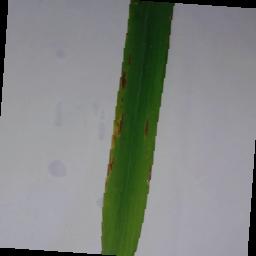
Label: Rice___Leaf_Blast